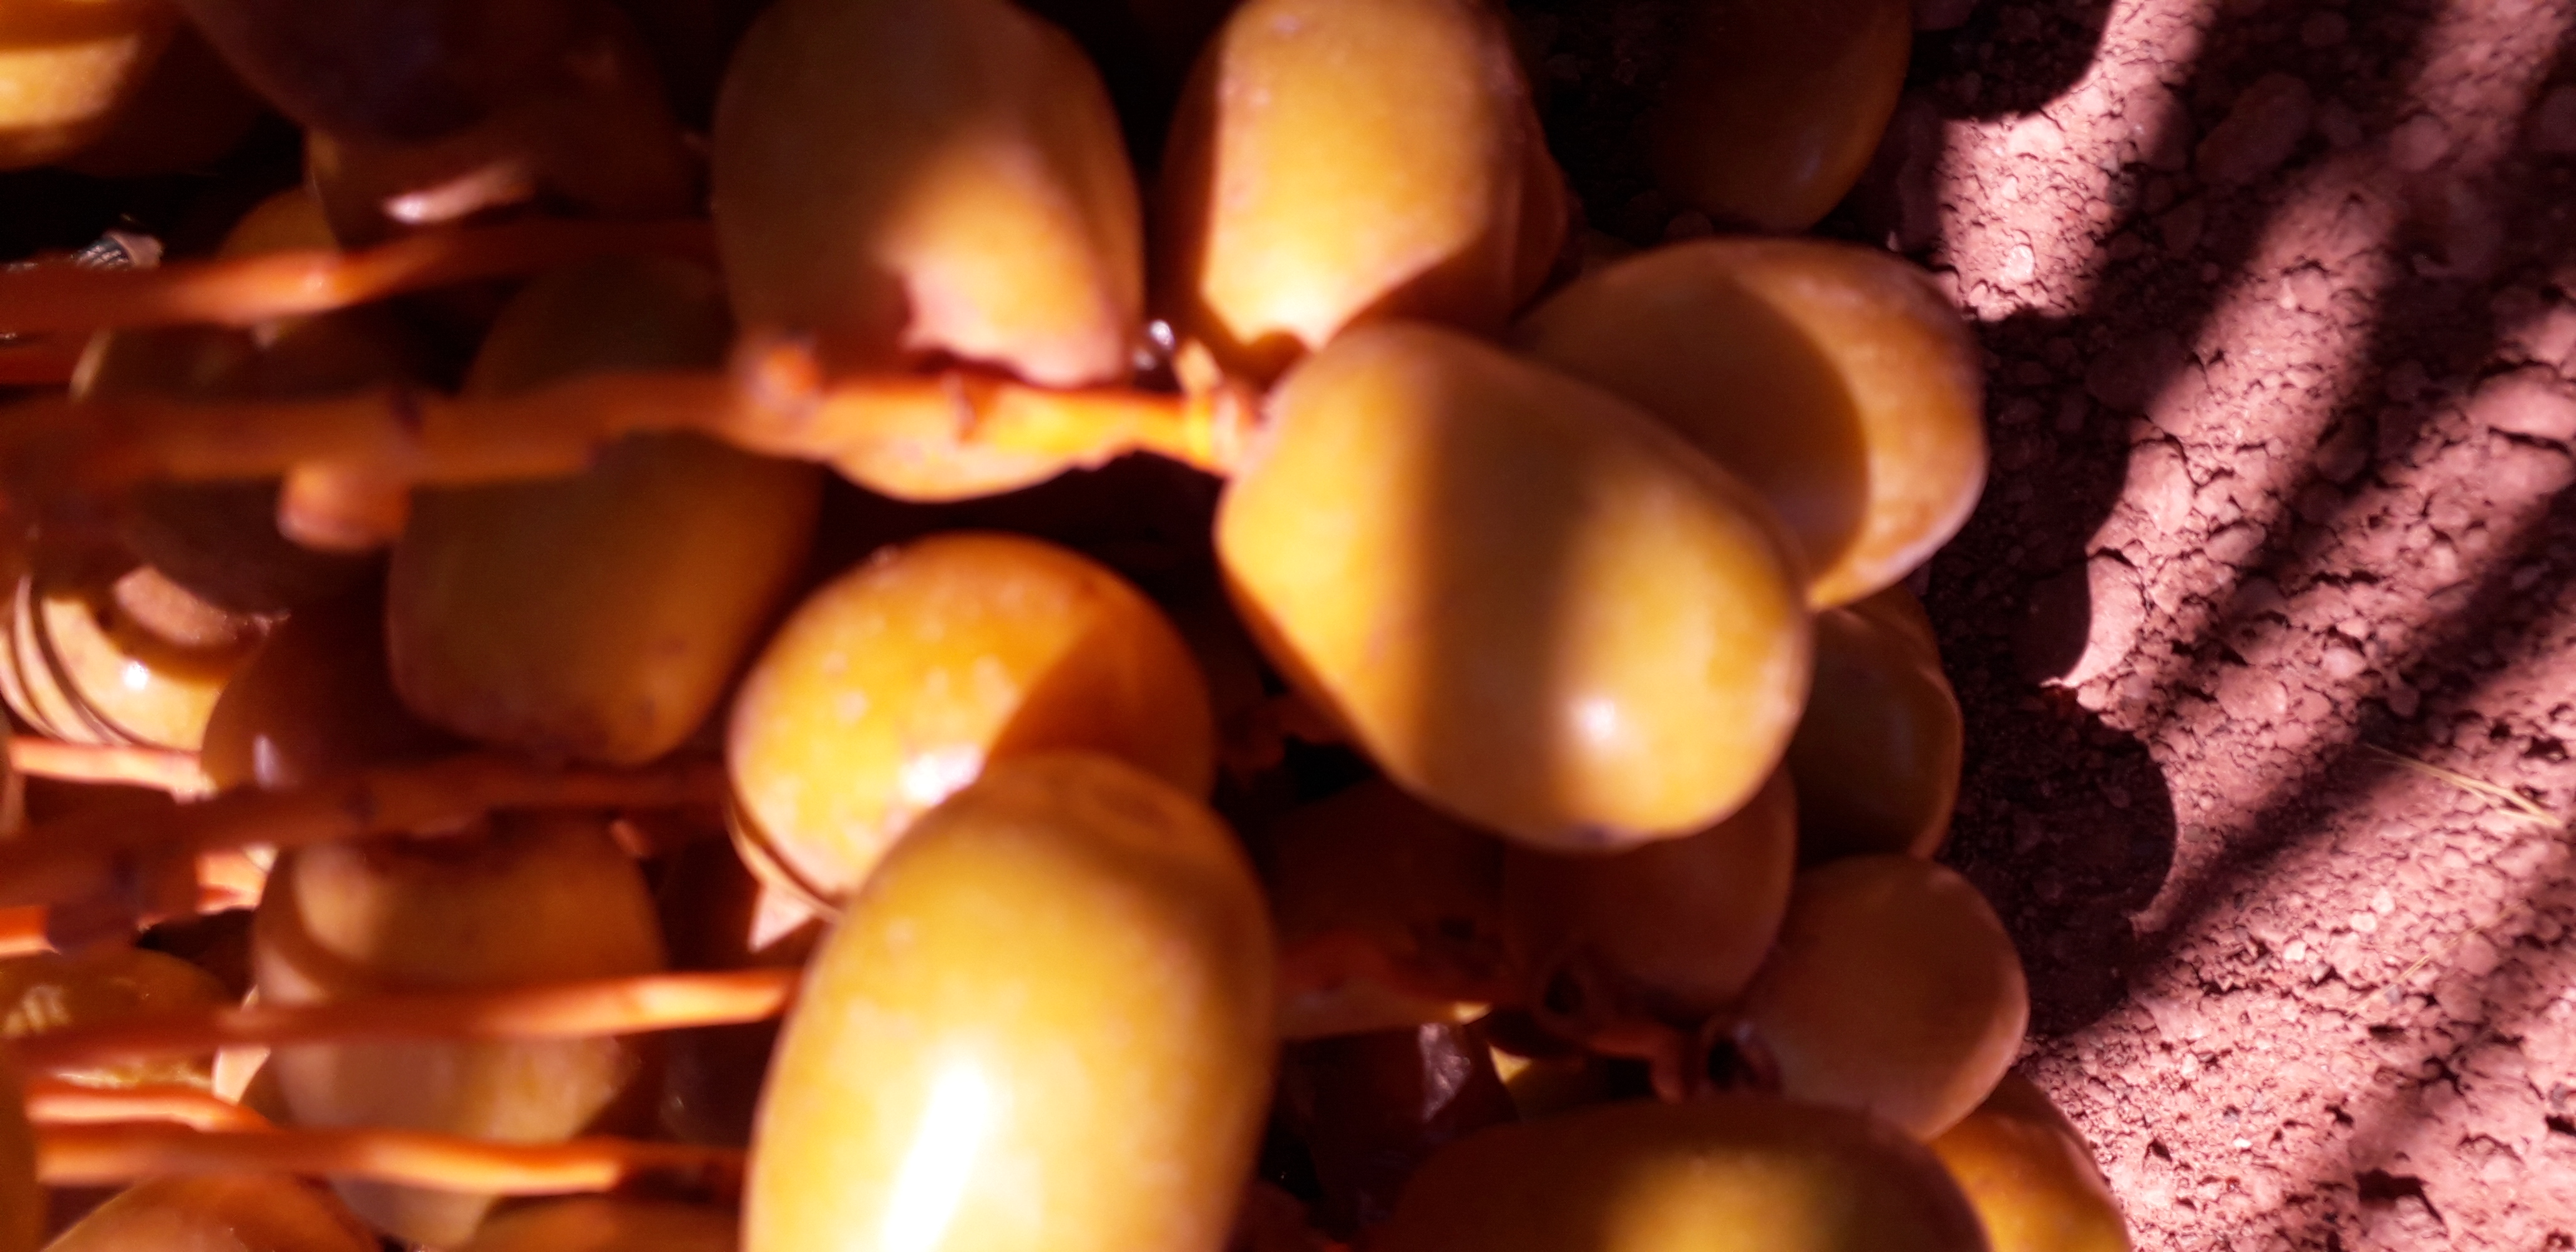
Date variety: Boufagous